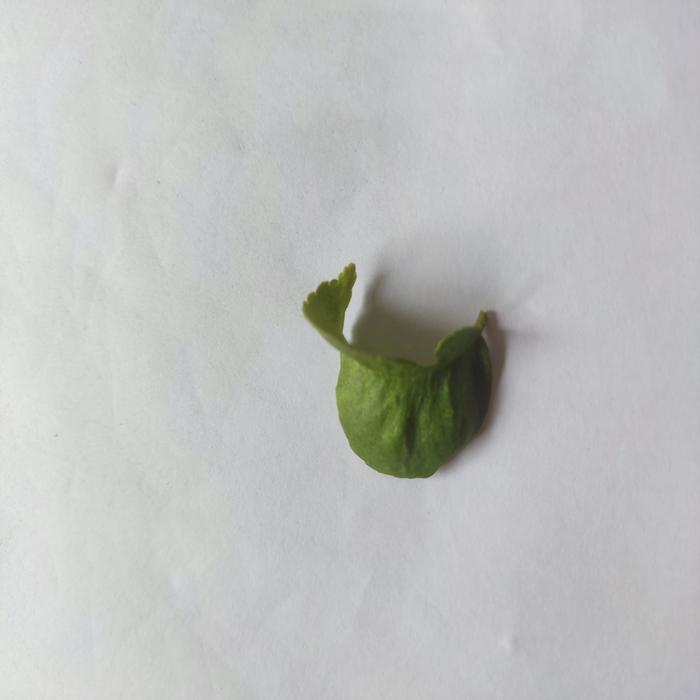
Crop: Lemon
Leaf condition: Leaf_Curl